Beuveille

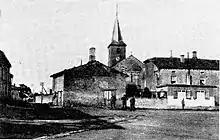
Beveille in 1919

In the First World War during the Battle of Longwy (1914) Beuveille has been combat-standing of the German Crown Prince.